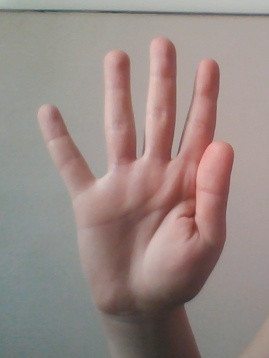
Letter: sheen